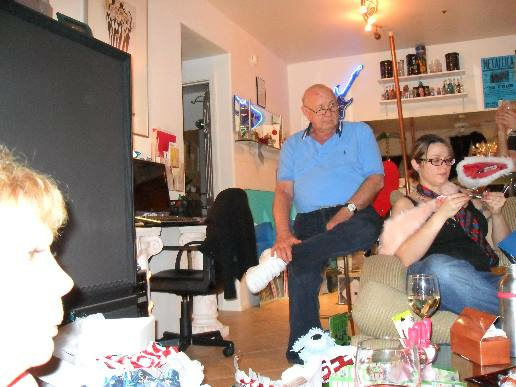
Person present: Yes